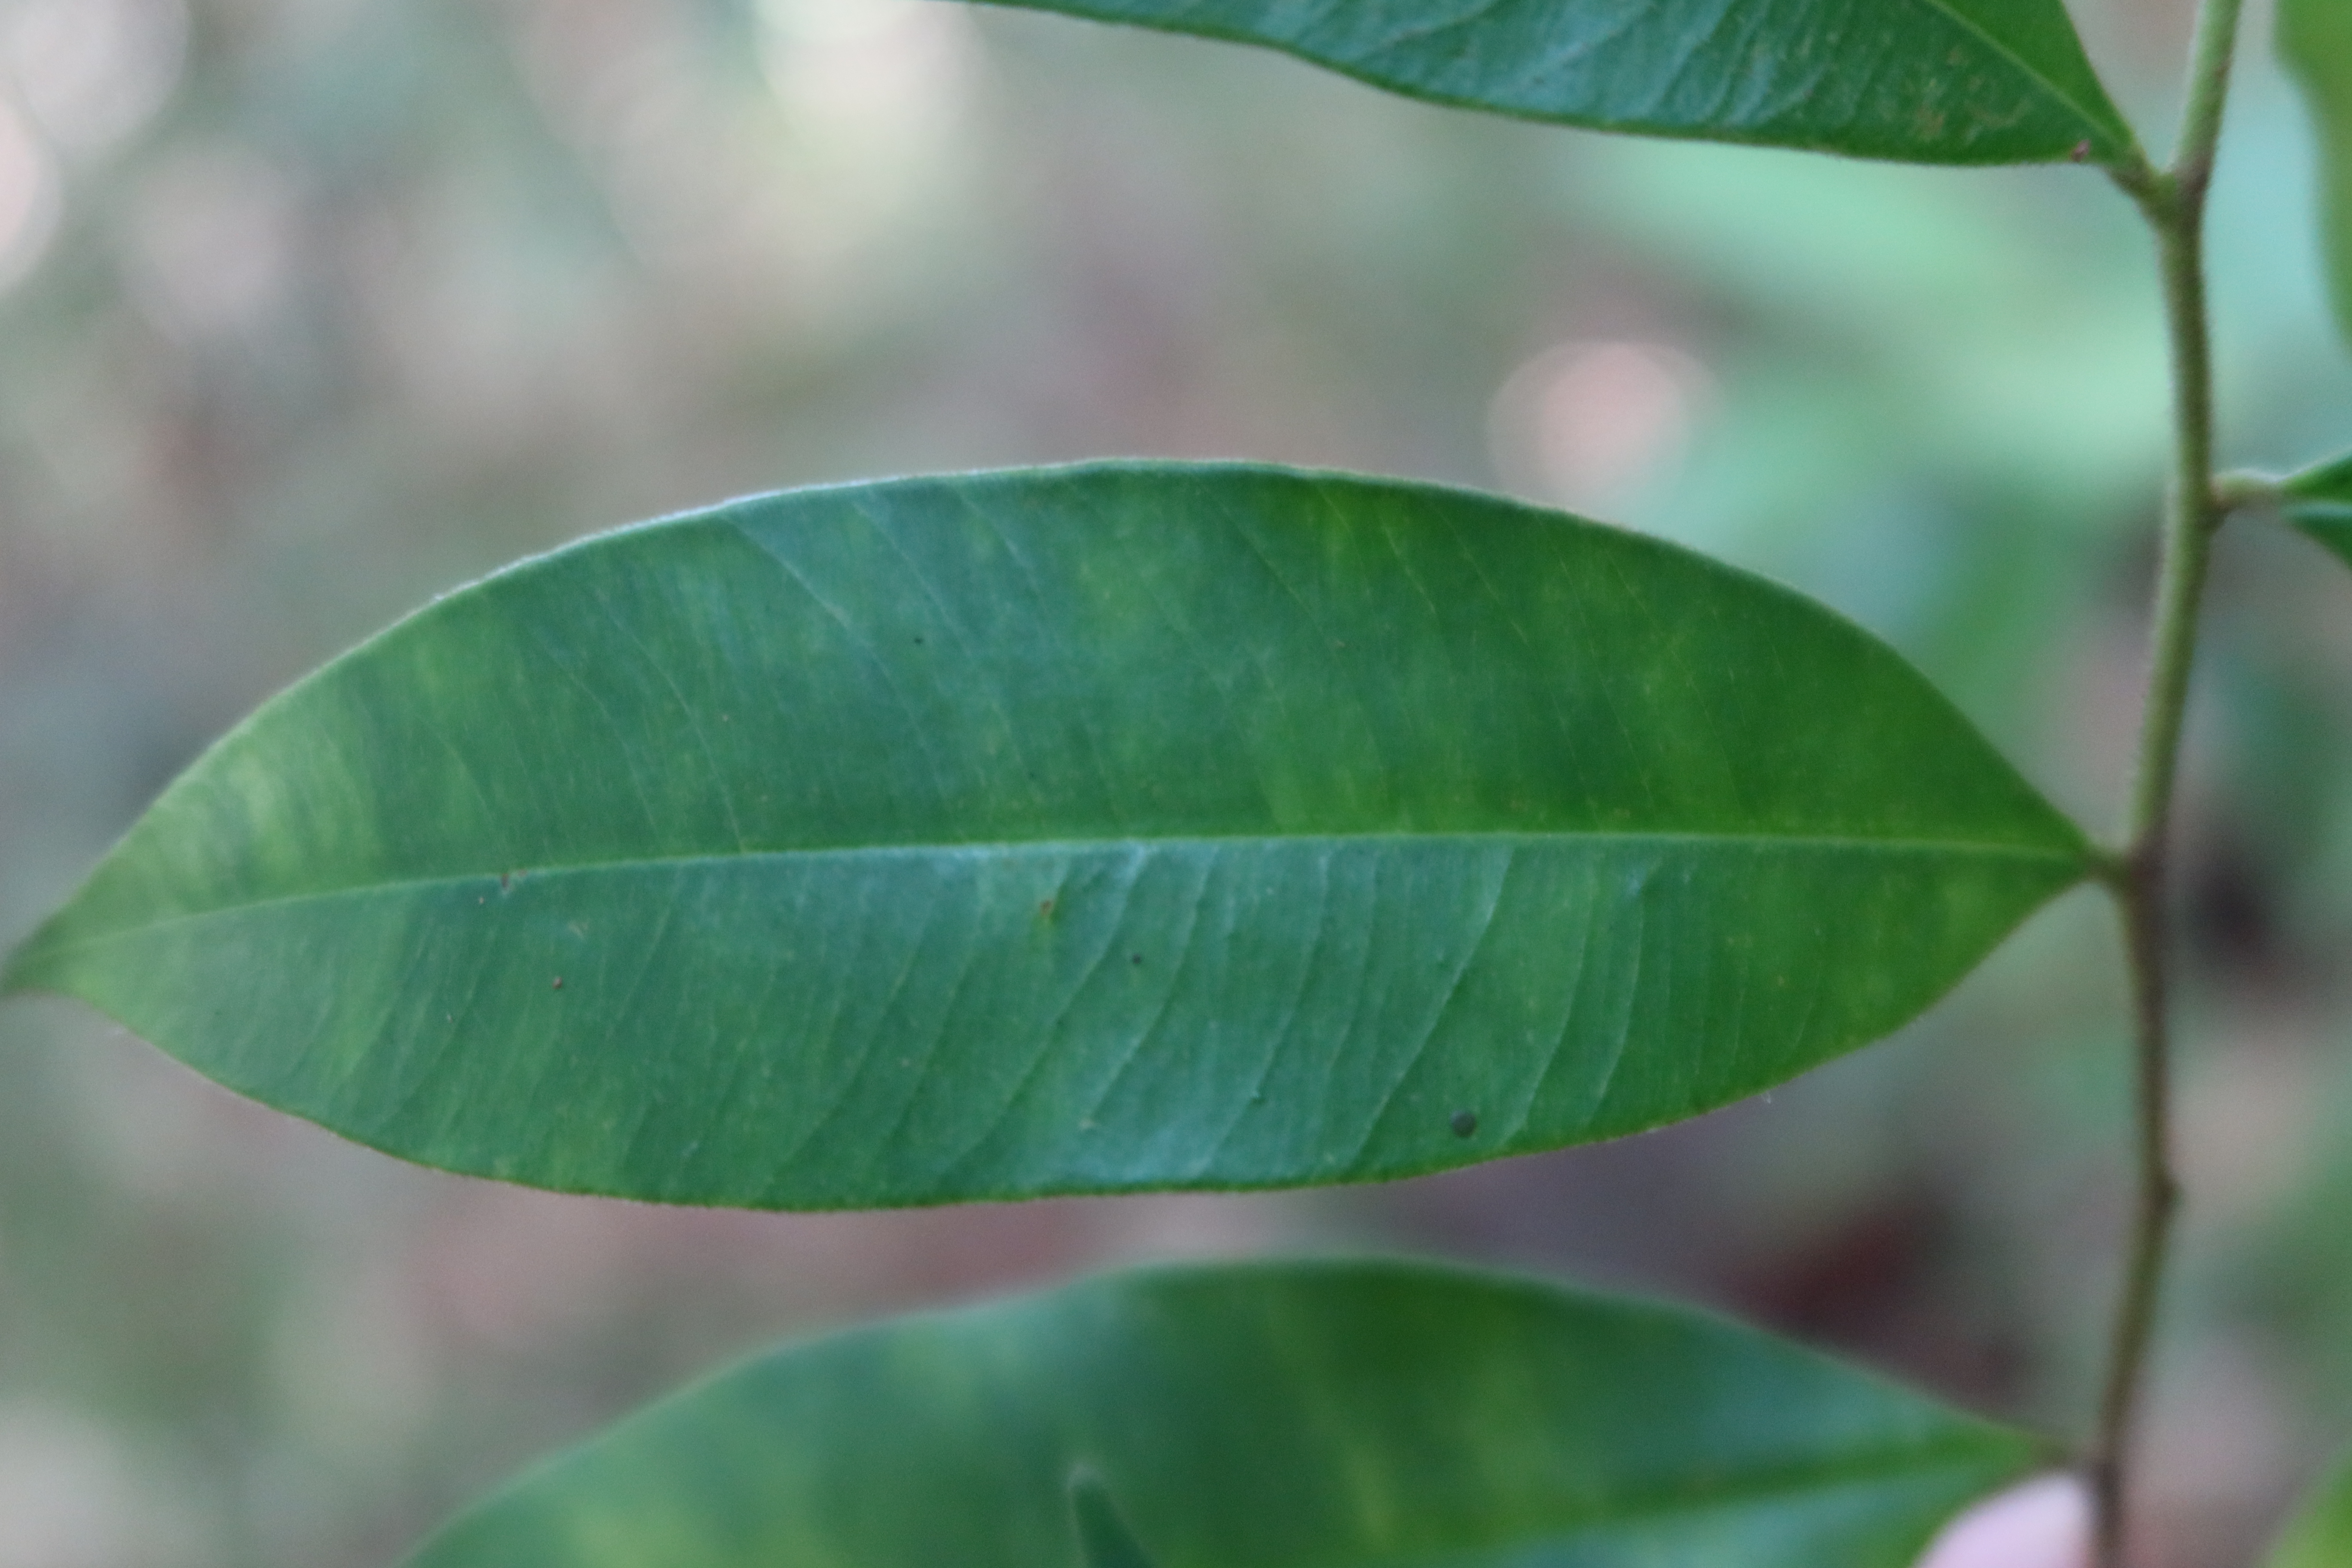
Label: Black spots